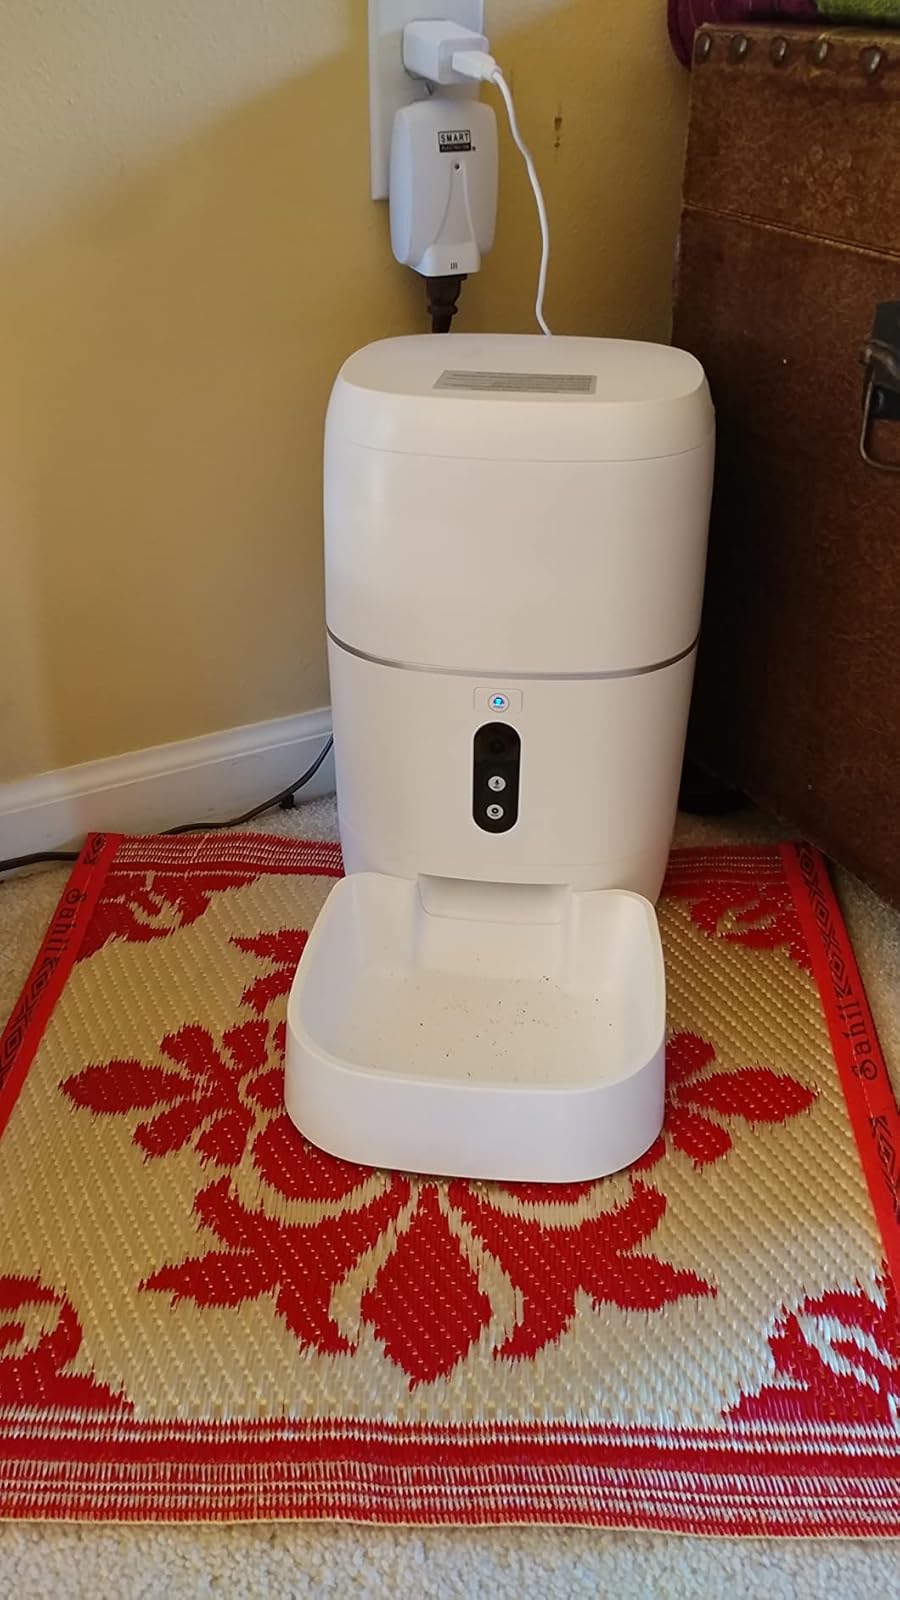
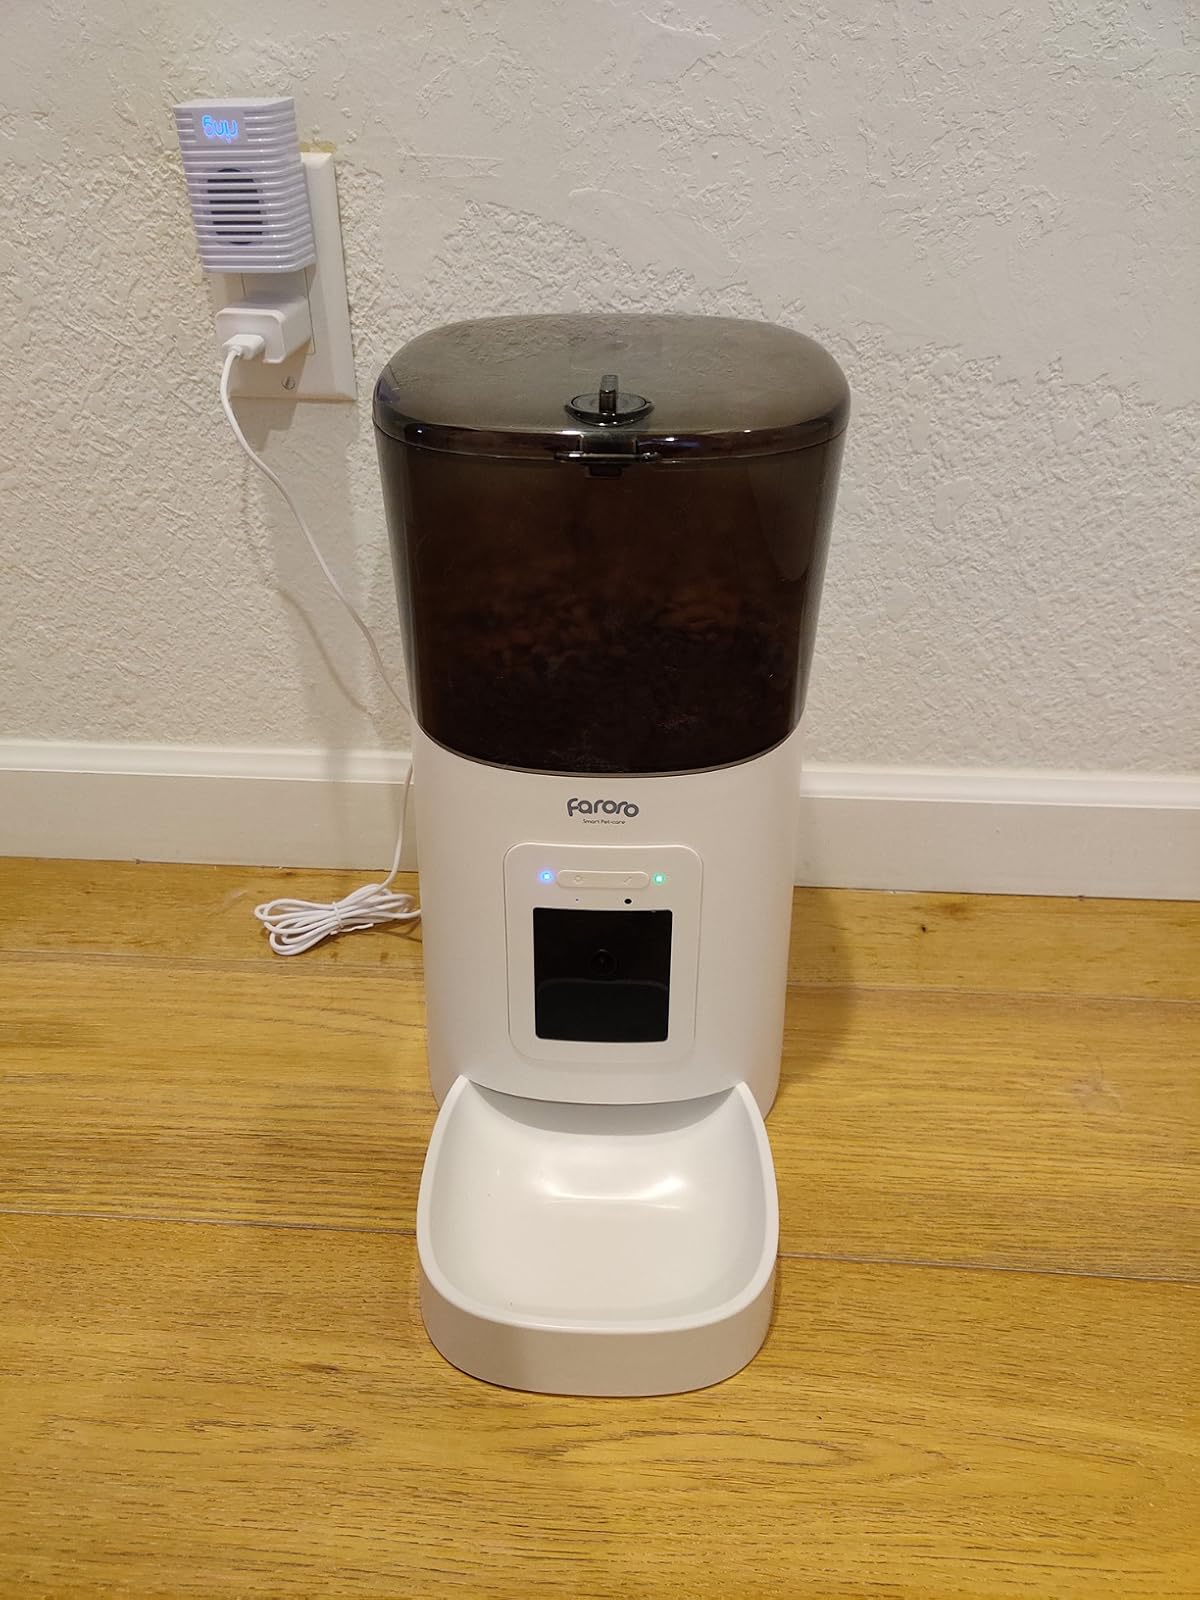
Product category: items_feeder
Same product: no